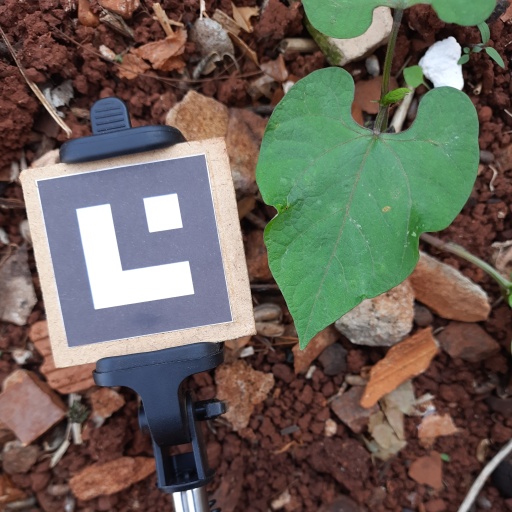
Observations: wavy surface, eating holes in the center, under shade